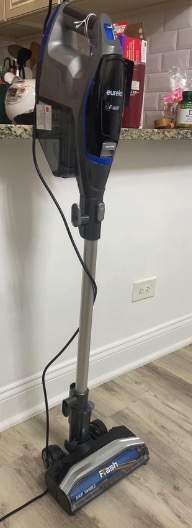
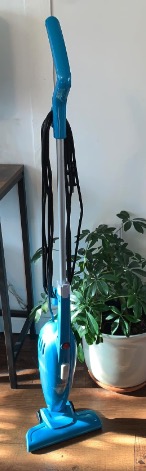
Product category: items_vacuum
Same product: no